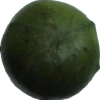
Label: green_avocado